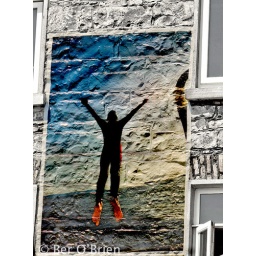
Paintings on the wall of apartments in Galway for the volvo ocean race